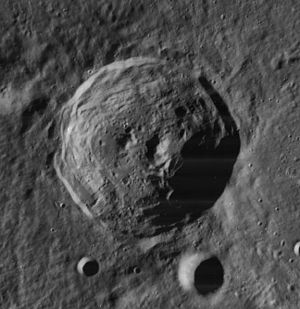
Carpenter (månekrater)
Carpenter er et nedslagskrater på Månen. Det befinder sig på den nordlige halvkugle på Månens forside, ret nær ved dens rand. På grund af dets placering får perspektivisk forkortning Carpenter til at synes ovalt, når det ses fra Jorden, men det er næsten cirkulært. Krateret er opkaldt efter to astronomer: Den britiske James Carpenter og den amerikanske Edwin F. Carpenter.